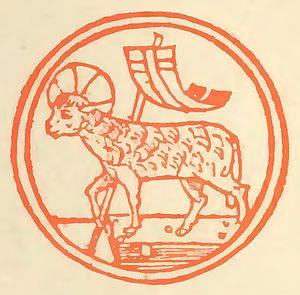
Francis Jammes, né à Tournay le 2 décembre 1868 et mort à Hasparren le 1ᵉʳ novembre 1938, est un poète, romancier, dramaturge et critique français. Il passa la majeure partie de son existence dans le Béarn et le Pays basque, principales sources de son inspiration.